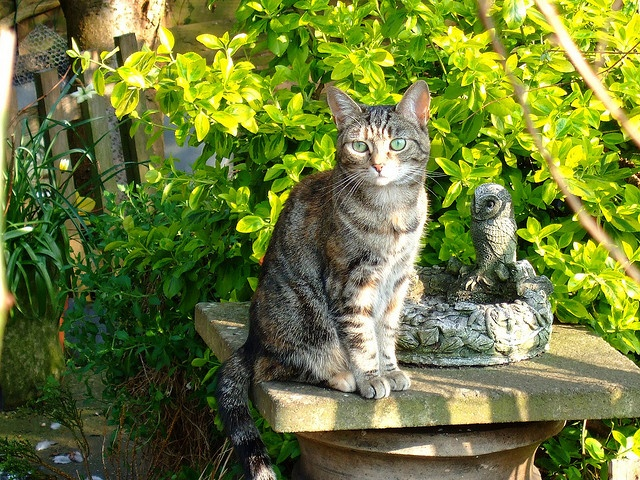
A small brown cat sitting on a column in a park.
a cat sitting on a table next to a statue of a bird
A tiger cat sitting on top of a pedestal next to an owl.
Brown and white cat sitting on top of a bird feeder outdoors.
A cat sitting on a stone block near an owl figurine.